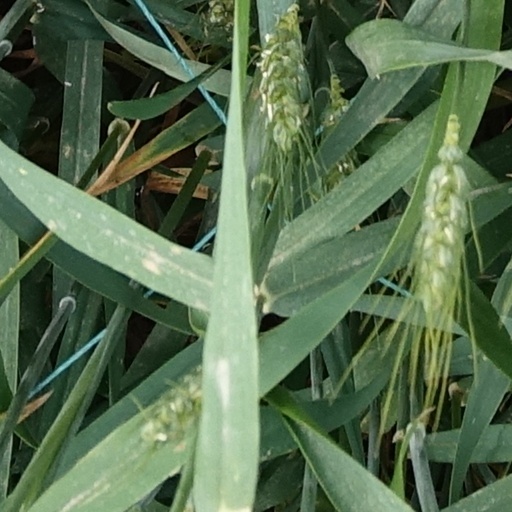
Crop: wheat